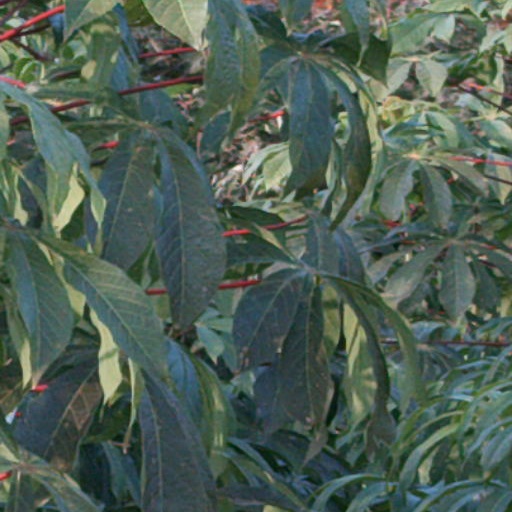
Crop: cassava